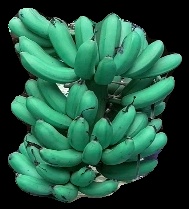
Variety: rasbale
Grade: grade1